Superior colliculus

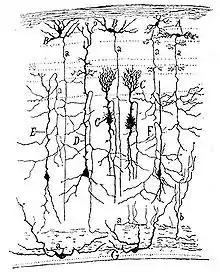
Drawing by Ramon y Cajal of several types of Golgi-stained neurons in the optic tectum of a sparrow.

In birds the optic tectum is involved in flight and is one of the largest brain components. The study of avian visual processing has enabled a greater understanding of that in mammals including humans.